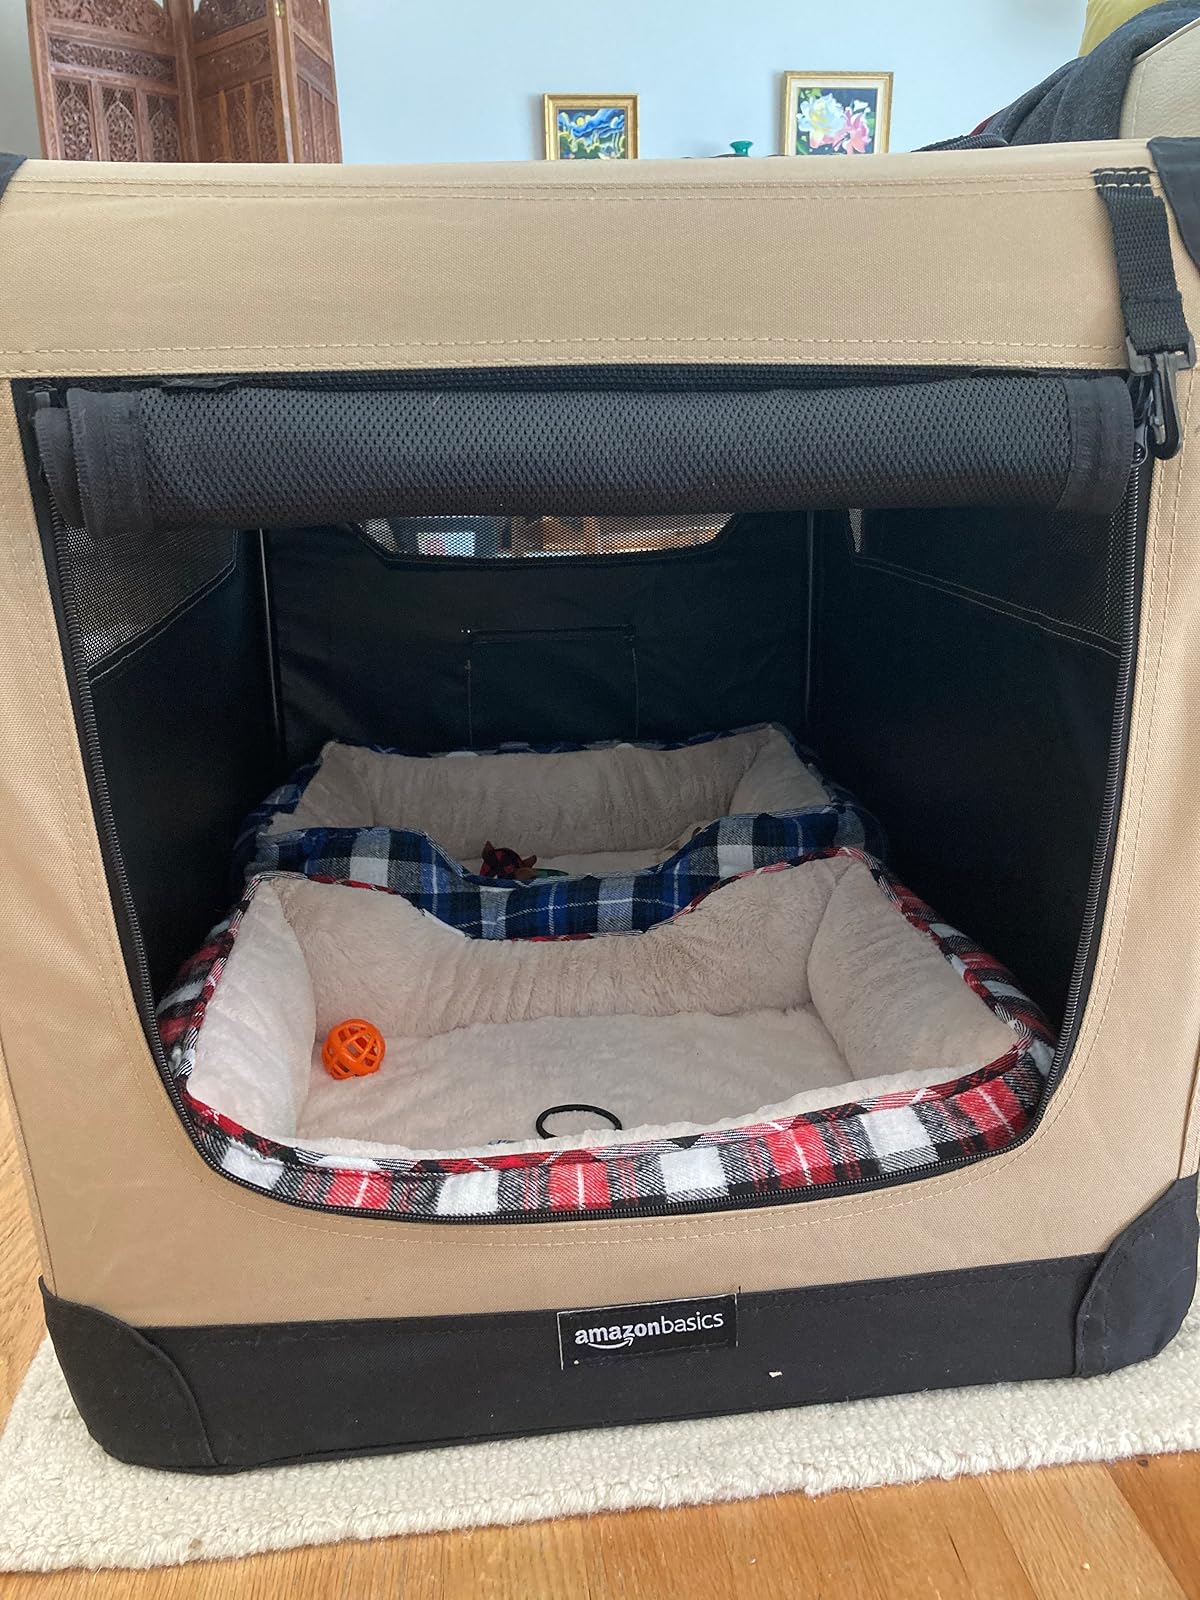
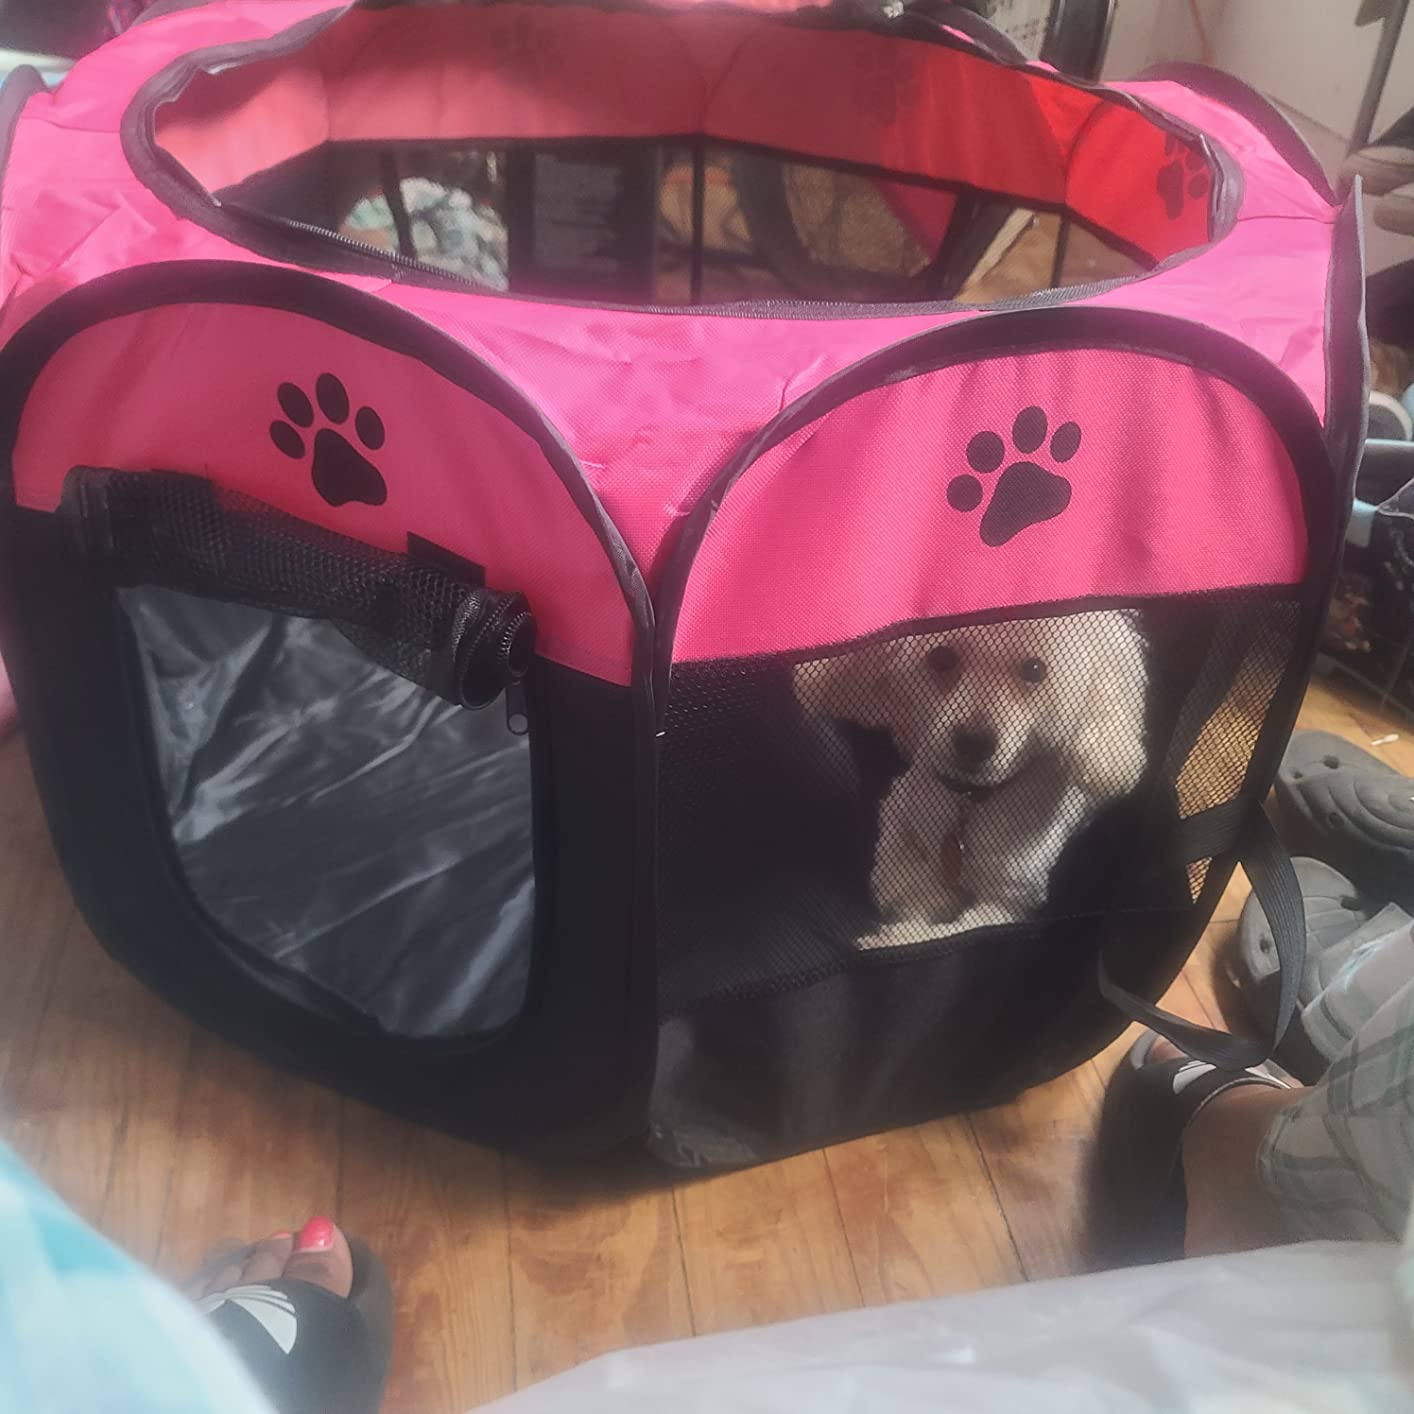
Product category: items_kennel
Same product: no